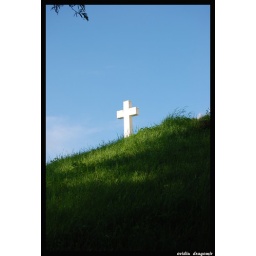
it is a withe cross located on a small hill near Calvaria Church in Cluj Napoca